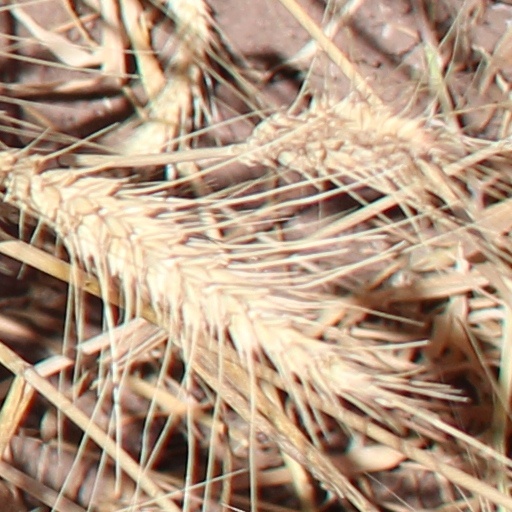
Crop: wheat